University of Jaén

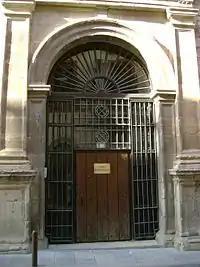
Gateway to the Royal Convent of Santo Domingo, former university.

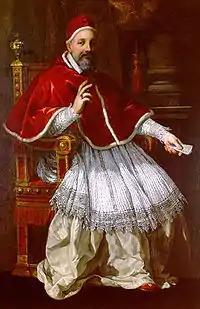
Pope Urban VIII.

The University of Jaén is at its peak of development and on the point of changing, adapting and renovating to provide better quality teaching. Another project is the improvement of public transport to the campus.